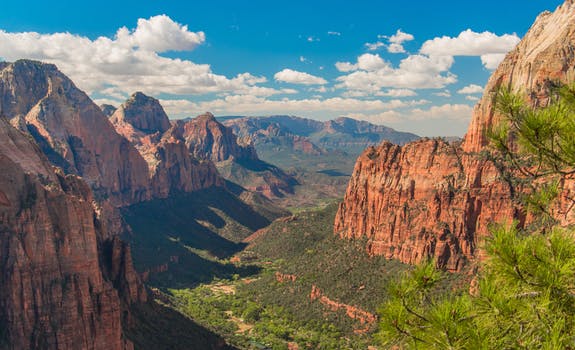
Label: No Watermark